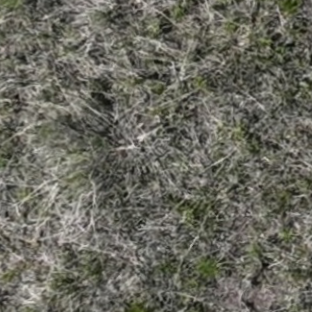
Month: may